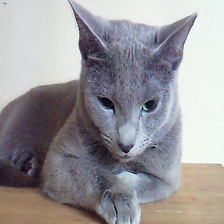
Species: cat
Breed: Russian Blue